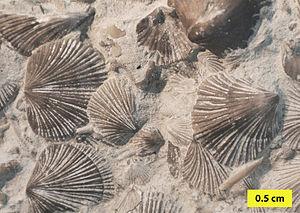
Cette liste des genres de brachiopodes est une tentative de regrouper tous les genres connus de l'embranchement des Brachiopoda ou brachiopodes, animaux marins pourvus de deux valves comme les mollusques bivalves mais avec un plan de symétrie complètement différent. De plus les brachiopodes possèdent à l'intérieur de leur coquille un organe, le lophophore, formant une sorte de bouche constituée de deux bras sur lesquels s'attachent des tentacules.